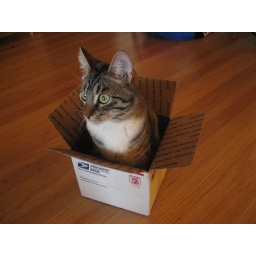
cat in a box